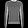
Label: Pullover